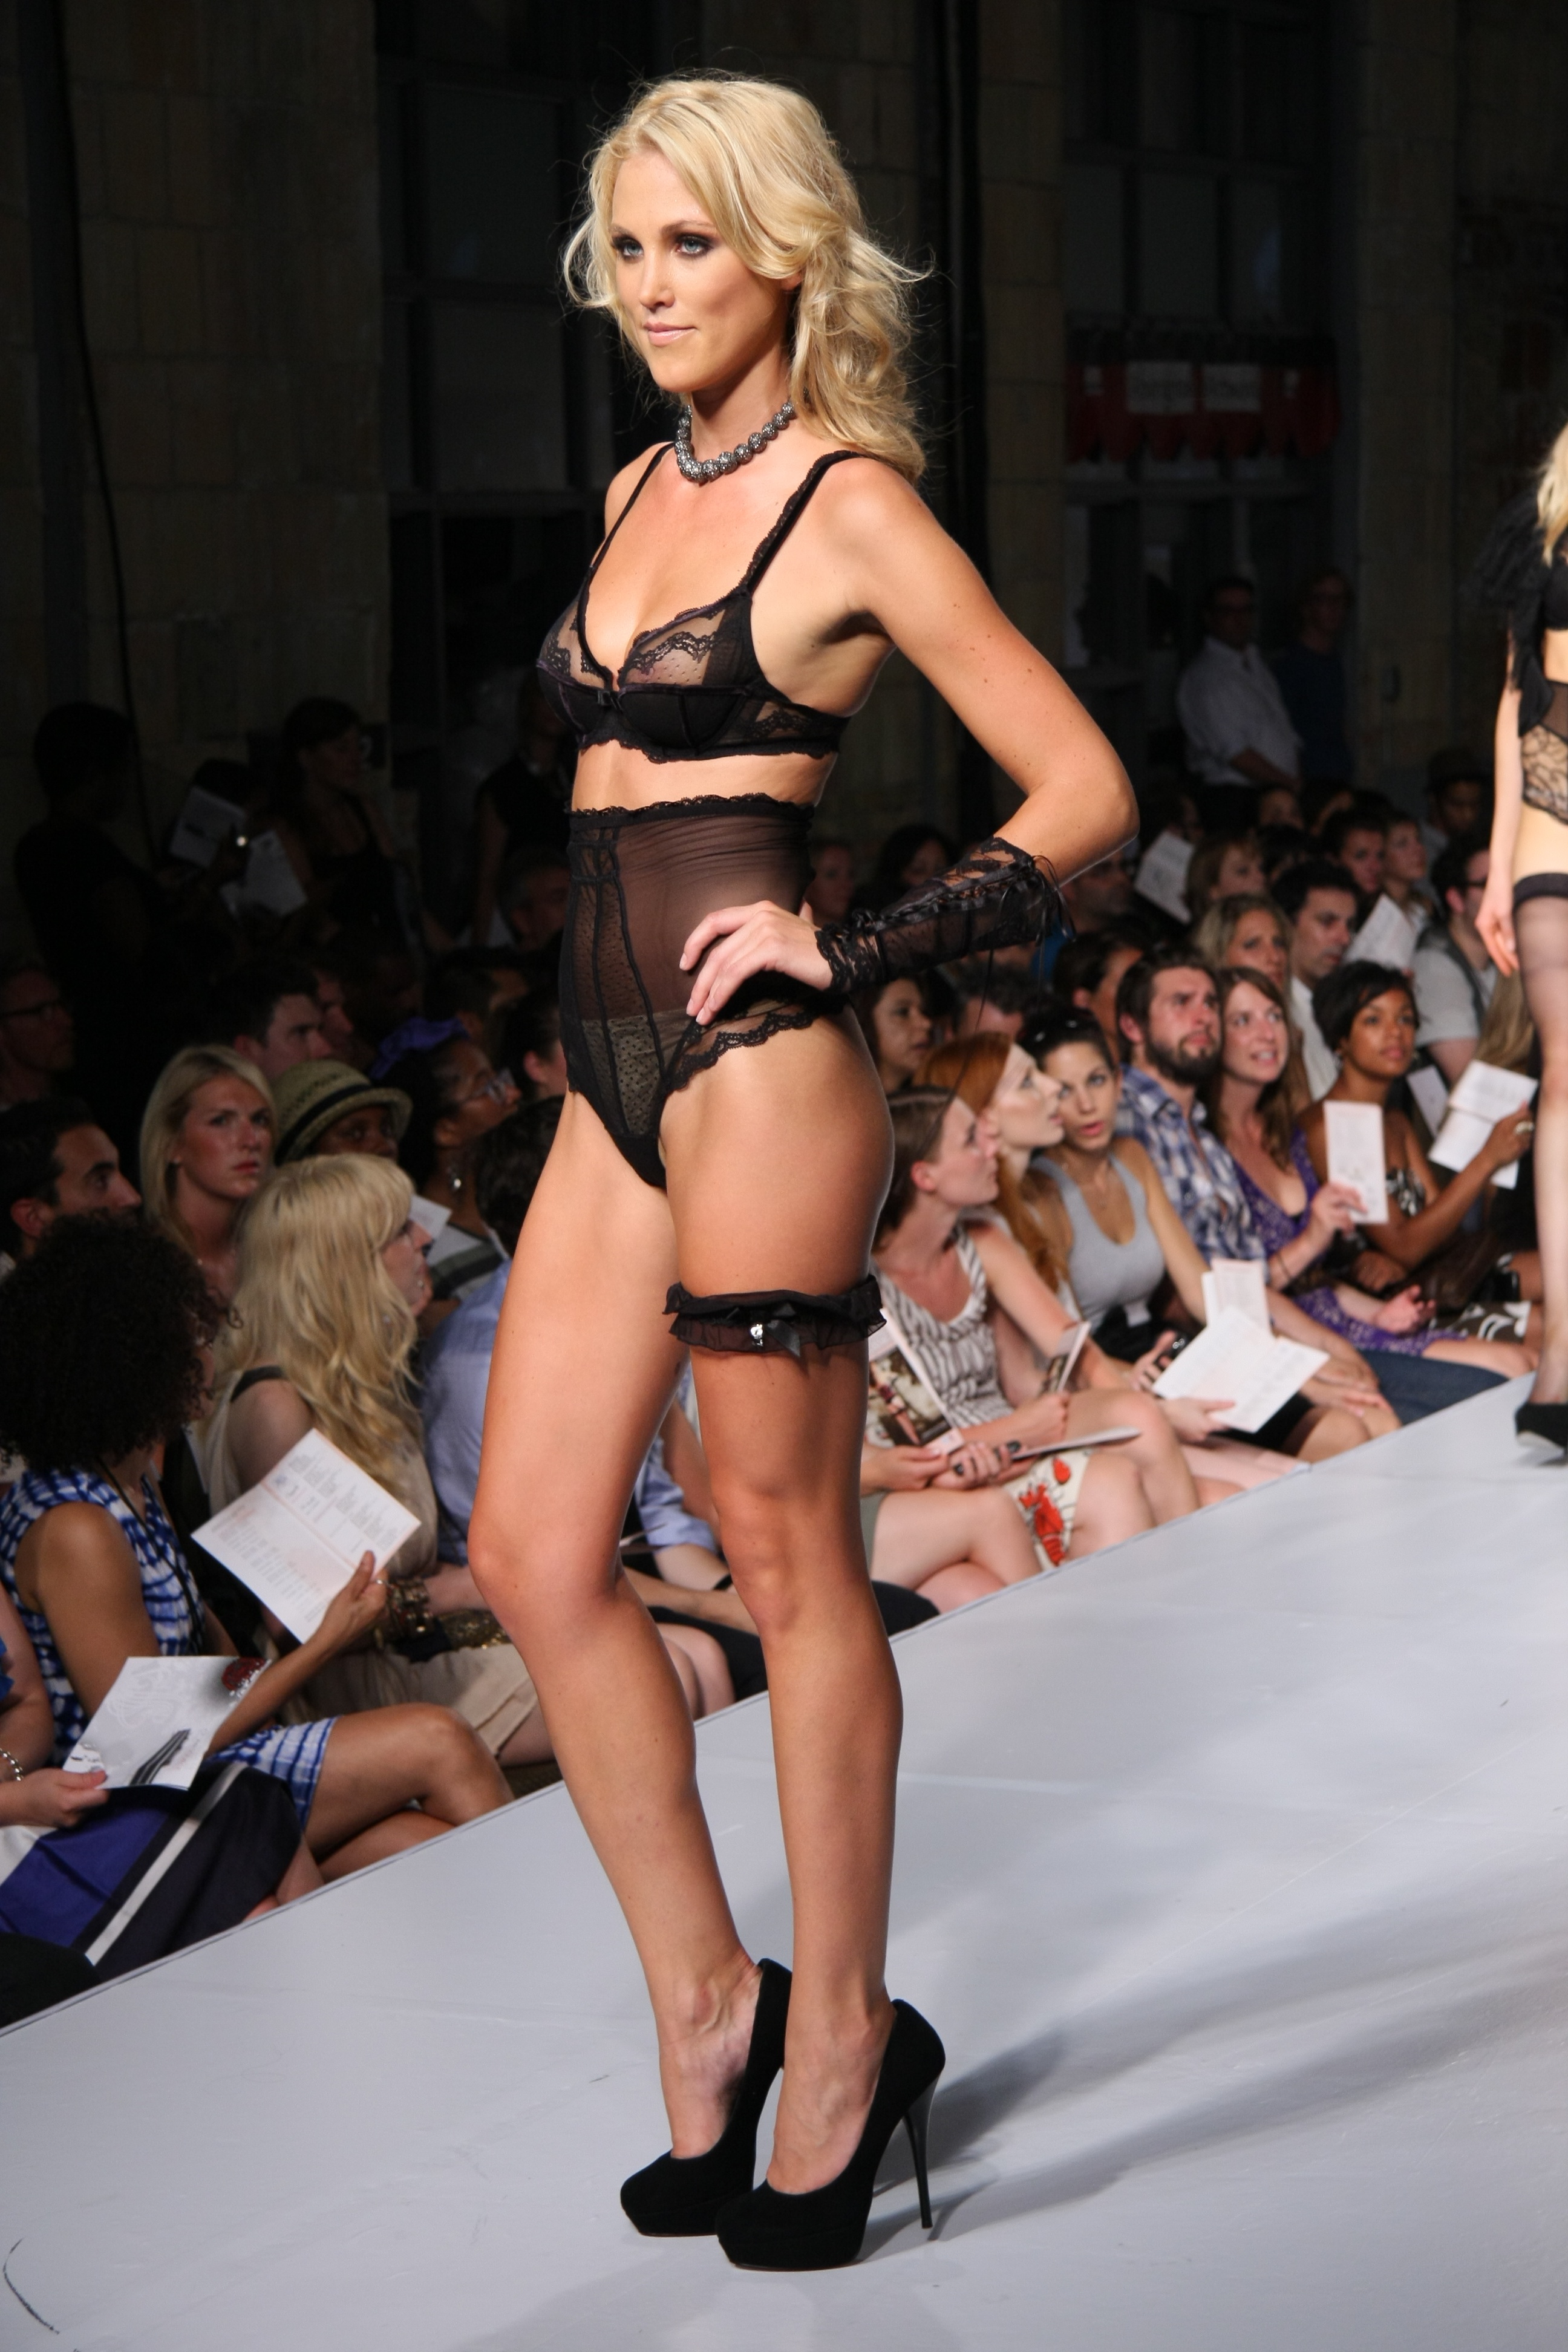
woman, female, model, spring, show, fashion, caucasian, runway, attractive, podium, fashion models, fashion show, supermodel